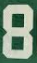
Number: 8